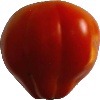
Label: Tomato 1